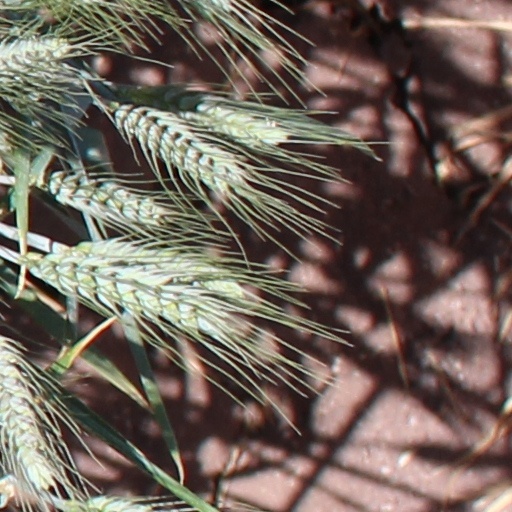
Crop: wheat